Liam Killeen

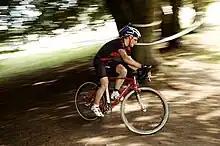
Killeen competing in the British Cycling National Trophy, 2010

Having won multiple titles both at the junior and Under-23 levels, he competed at the 2002 Commonwealth Games in Manchester, where he took the bronze medal. Despite having won his first major medal at the international level, he continued to compete in Under-23 events, winning the silver medal at the Under-23 World Championship in 2004.